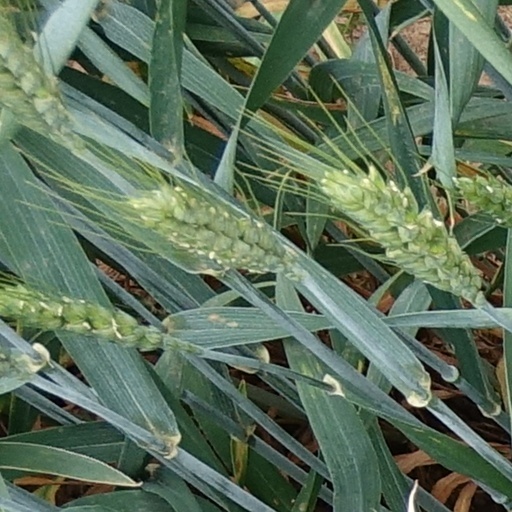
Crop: wheat